Andreas Friedrich Bauer

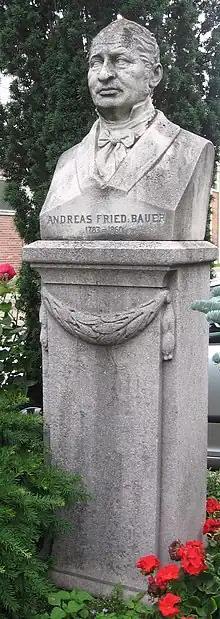
Andreas Friedrich Bauer monument in Würzburg

Andreas Friedrich Bauer (18 August 1783 – 27 December 1860) was a German engineer who developed the first functional steam-powered printing press with his colleague Friedrich Koenig, who had invented the technology and sold it to "The Times" in London in 1814.